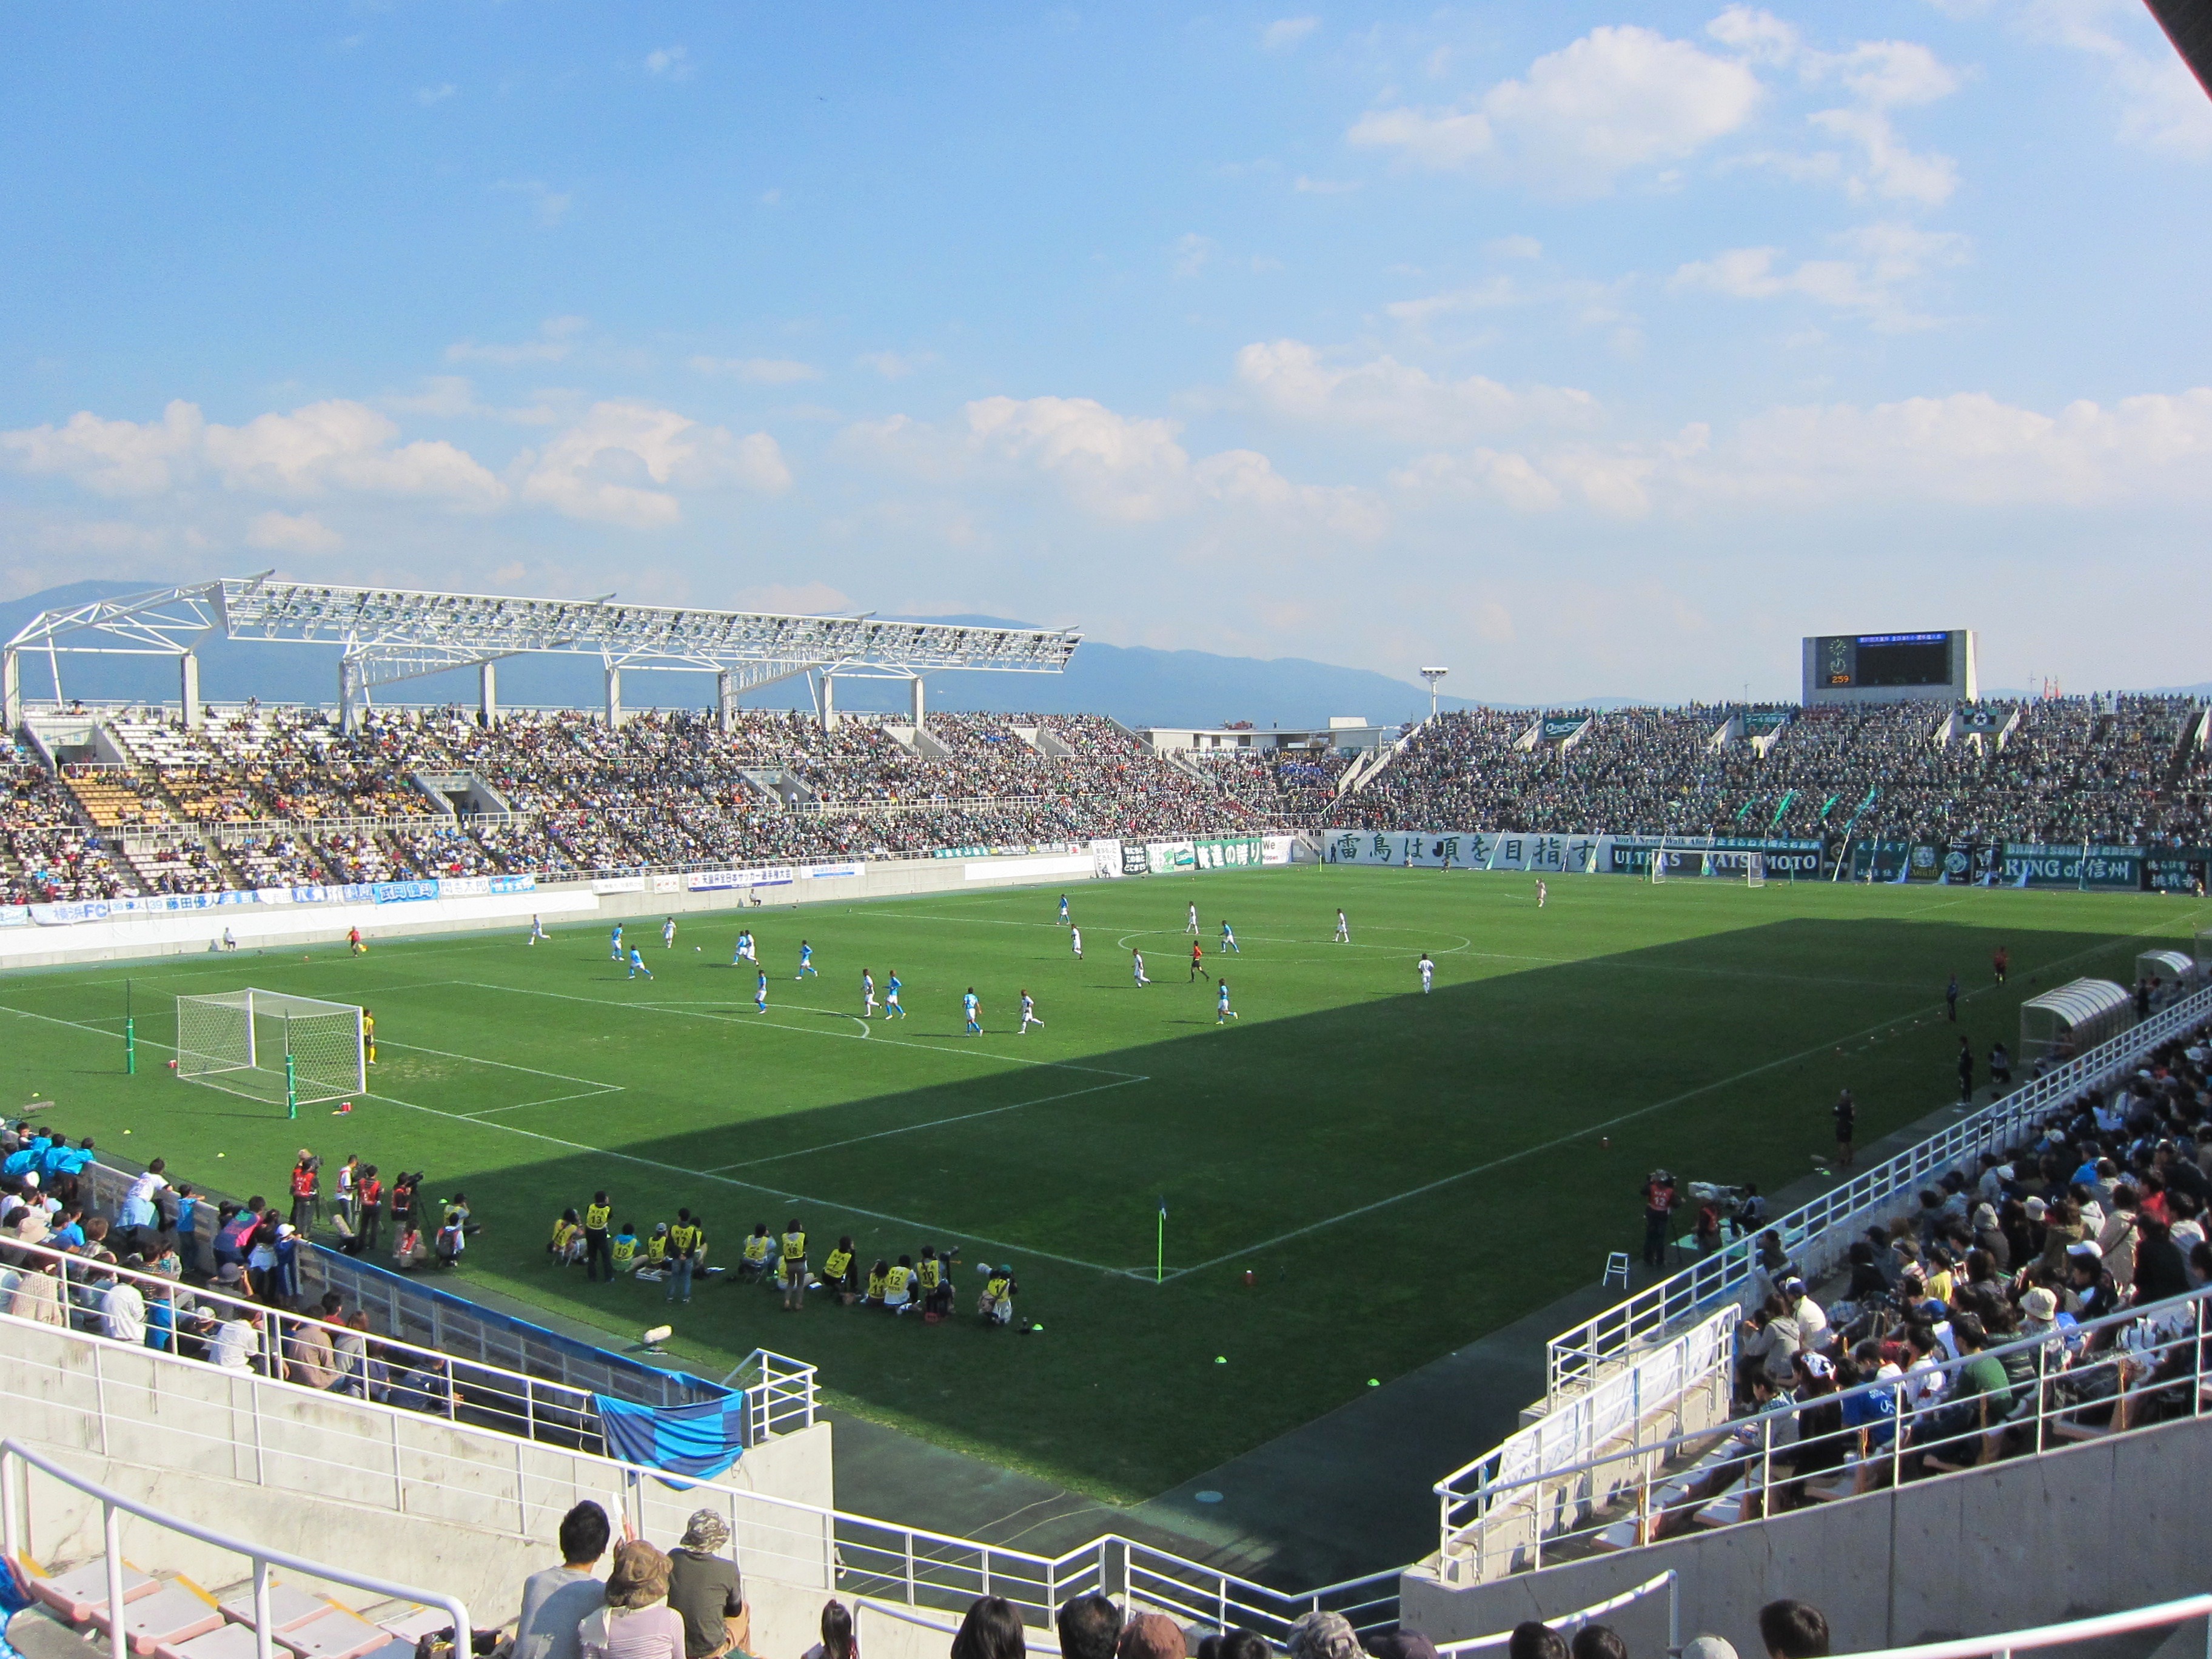
grass, structure, sky, field, game, soccer, football, japan, stadium, baseball field, competition, outside, clouds, arena, race track, players, venue, spectators, matsumoto, fans, teams, baseball park, geographical feature, atmosphere of earth, sport venue, soccer specific stadium